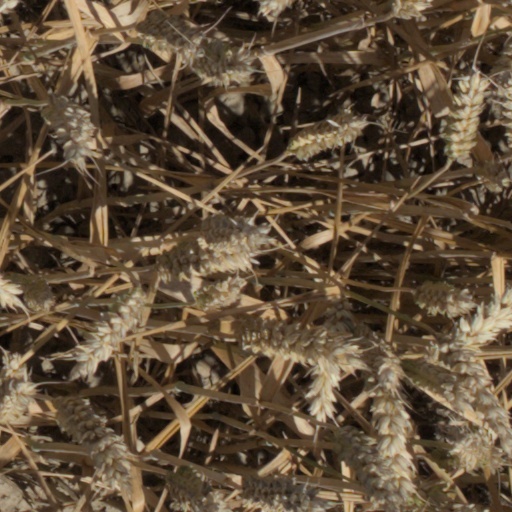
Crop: wheat